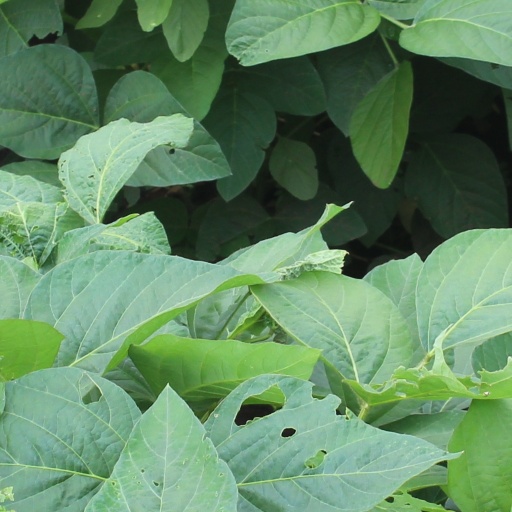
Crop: soybean